Nausicaä of the Valley of the Wind (manga)

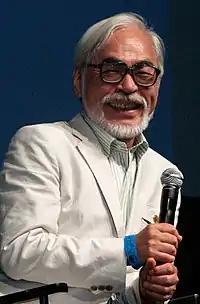
Miyazaki in 2009

The manga was serialized in Tokuma Shoten's monthly "Animage" magazine between 1982 and 1994. The series initially ran from the February 1982 issue to the November 1982 issue when the first interruption occurred due to Miyazaki's work related trip to Europe. Serialization resumed in the December issue and the series ran again until June 1983 when it went on hiatus once more due to Miyazaki's work on the film adaptation of the series. Serialization of the manga resumed for the third time from the August 1984 issue but halted again in the May 1985 issue when Miyazaki placed the series on hiatus to work on "Castle in the Sky". Serialization resumed for the fourth time in the December 1986 issue and was halted again in June 1987 when Miyazaki placed the series on hiatus to work on the films "My Neighbor Totoro" and "Kiki's Delivery Service". The series resumed for the fifth time in the April 1990 issue and was halted in the May 1991 issue when Miyazaki worked on "Porco Rosso". The series resumed for the final time in the March 1993 issue. The final panel is dated January 28, 1994. The last chapter was released in the March 1994 issue of "Animage". By the end, Miyazaki had created 59 chapters, of varying length, for publication in the magazine. In an interview, conducted shortly after serialization of the manga had ended, he noted that this amounts to approximately 5 years worth of material. He stated that he did not plan for the manga to run that long and that he wrote the story based on the idea that it could be stopped at any moment.